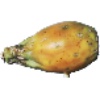
Label: Cactus fruit 1